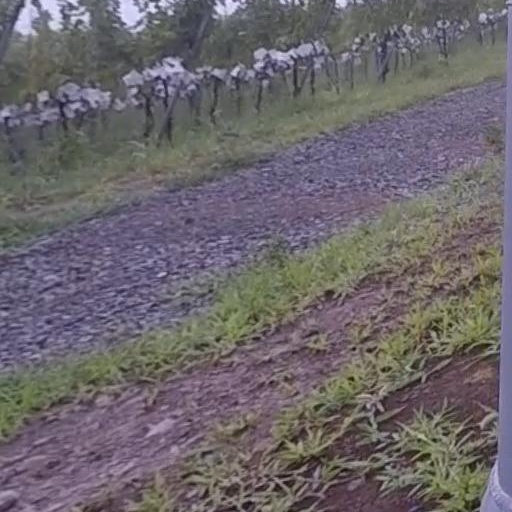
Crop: grape